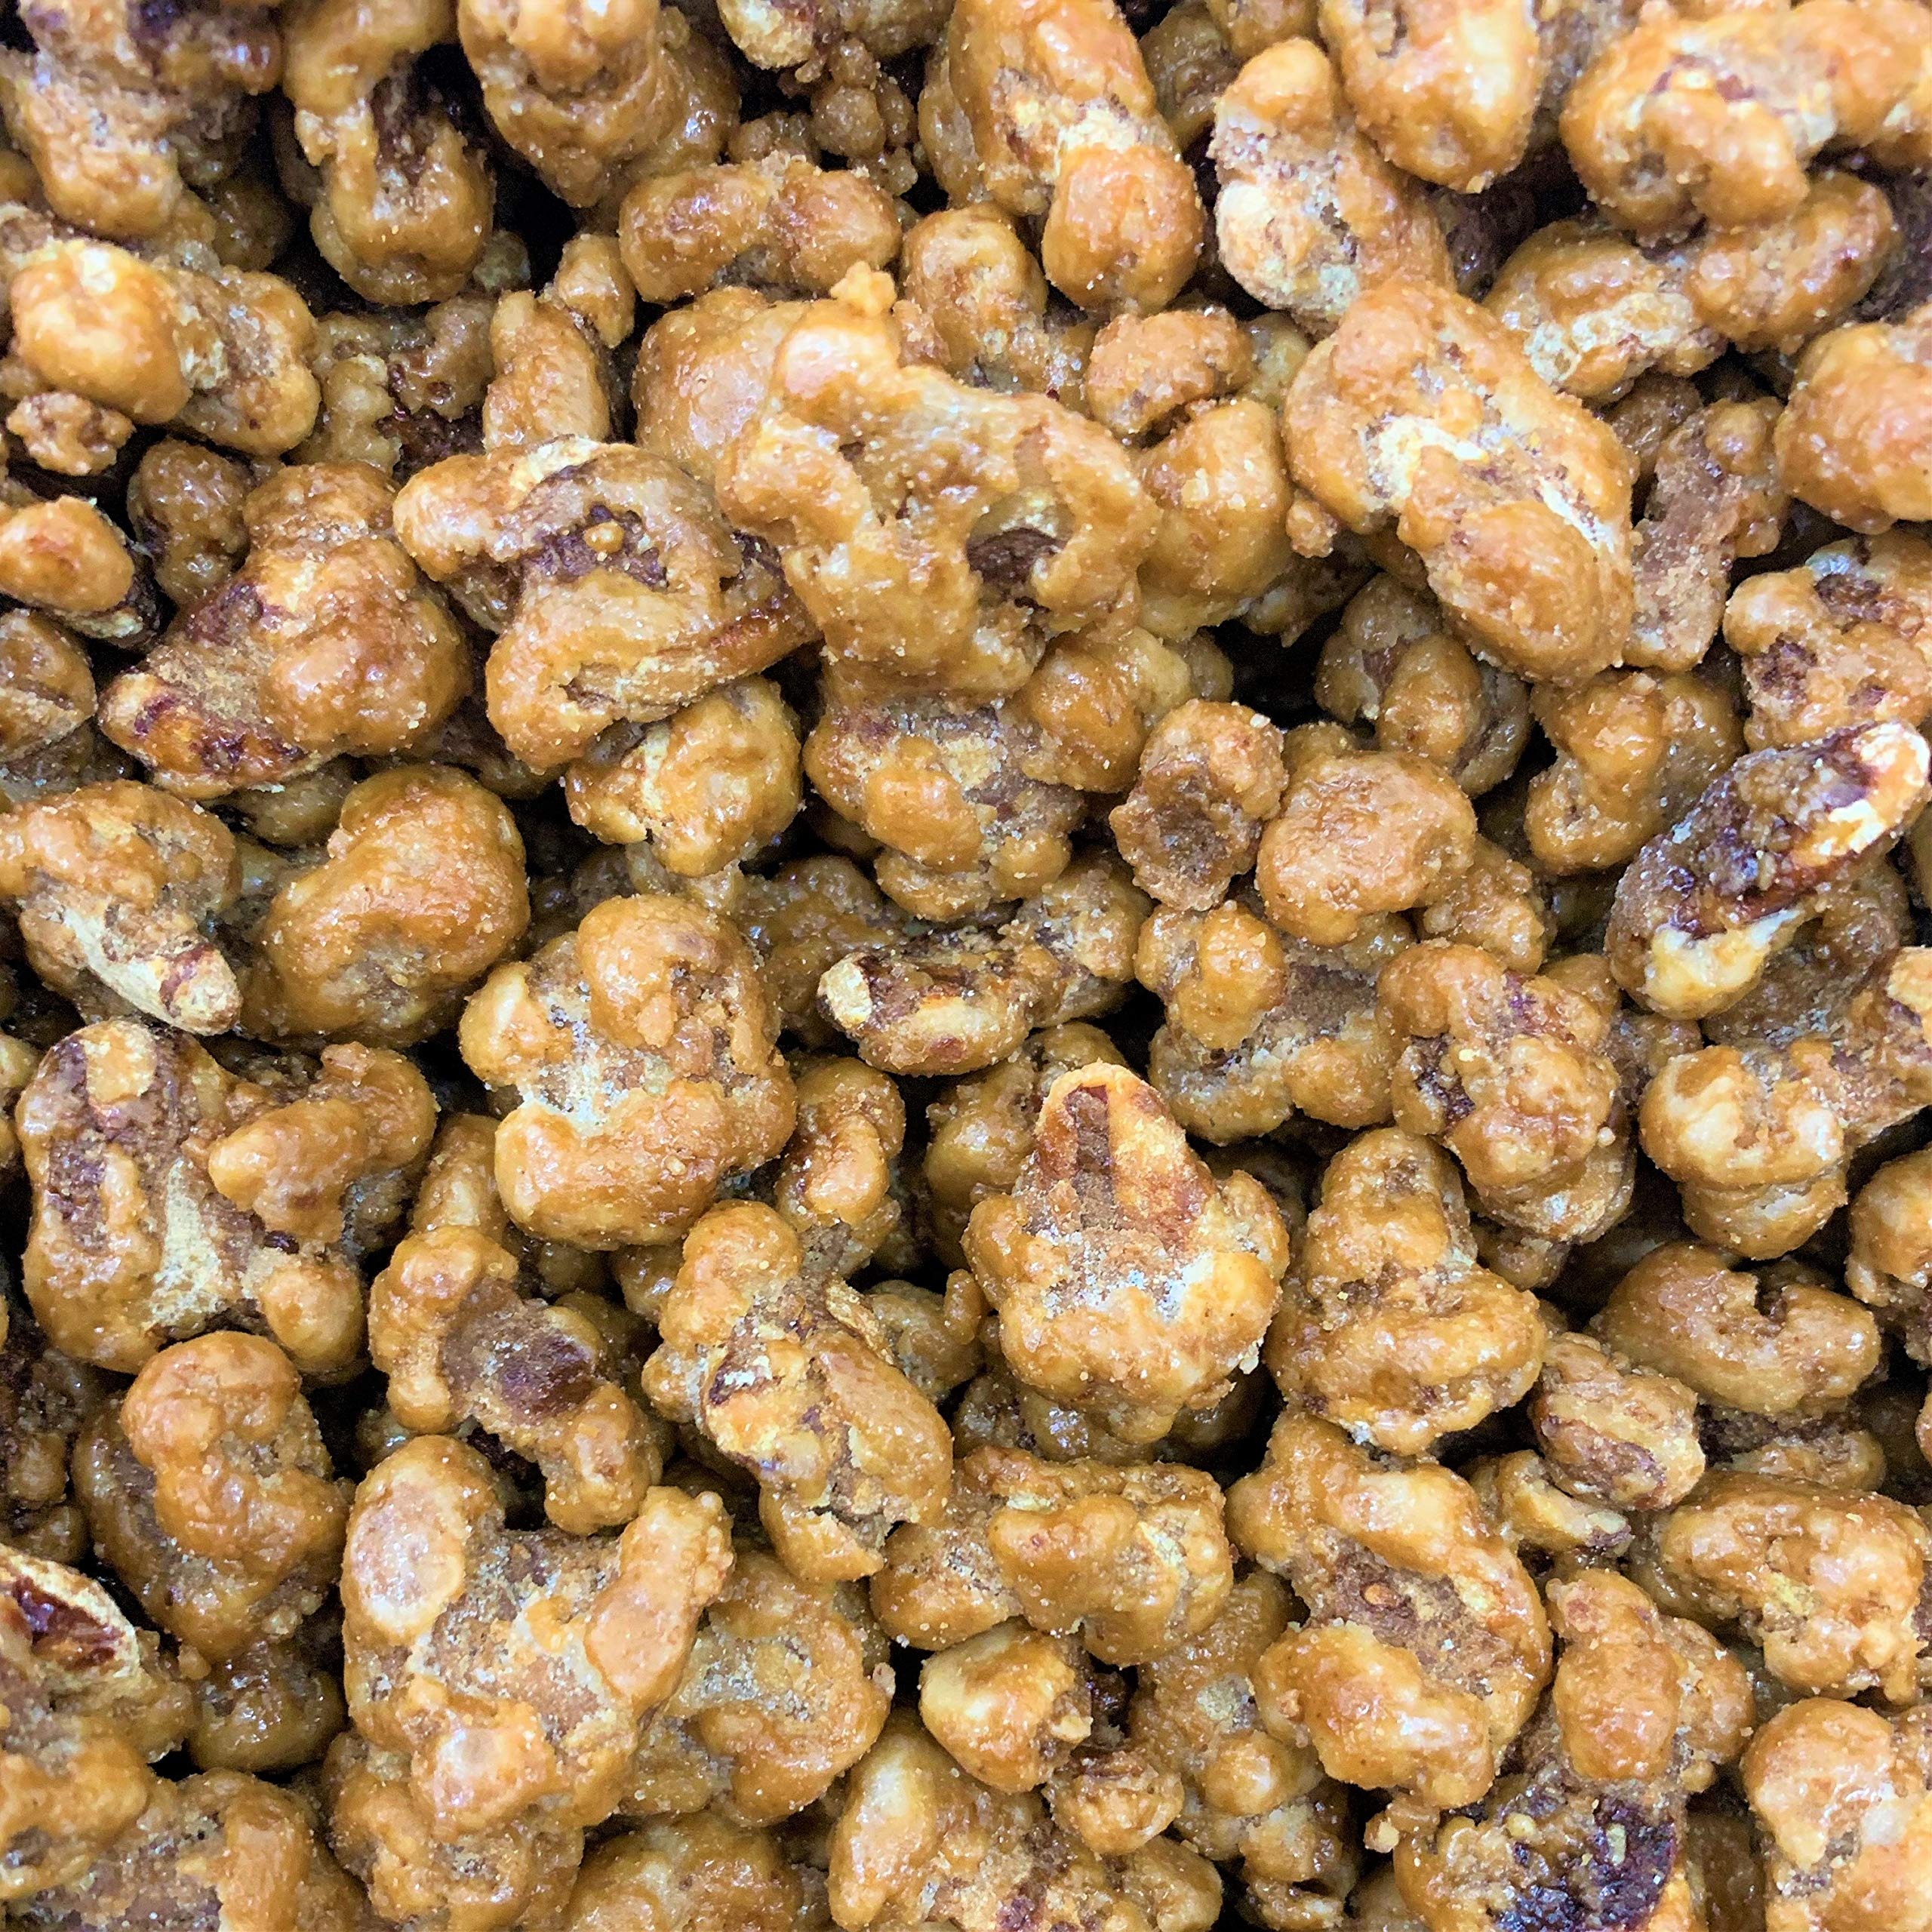
Item Name: Gourmet Toffee Coated Walnuts by Its Delish, 10 lbs Bulk Bag
Bullet Point 1: DELICIOUS Gourmet Butter Toffee Covered Walnuts in crunchy shell
Bullet Point 2: VALUE SIZE Ten Pounds ( 160 Oz) bulk bag Its Delish brand
Bullet Point 3: SWEET & CRUNCHY Yummy! Highest quality, fresh and tasty
Bullet Point 4: SNACK & PARTY Perfect treat for snack at home, office, travel and parties!
Bullet Point 5: QUALITY Certified Kosher OU non dairy, Vegan, Made in the USA Order from the factory direct!
Product Description: Scrumptious toffee coated walnuts. Be sure to try the all varieties, you"ll love 'em. Premium quality nuts plus a super tasty crunch! <p></p>It's Delish was established in 1992 and is located in North Hollywood, California. It's Delish is a food manufacturer and distributor who produces over 500 gourmet food products including licorice, sour belts, taffies, caramels, Jordan almonds, chocolates, nuts, fruits, trail mixes, spices, and the spice blends. It's Delish also produces organics and all natural products. We give you the opportunity to order from the factory direct!<p></p>It’s Delish! prides itself on the four pillars that are at the foundation of everything we do.<p></p>Innovation Quality Value Service
Value: 16.0
Unit: Ounce

Price: 81.99